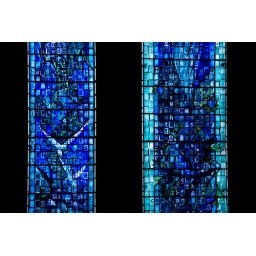
glass window detail in "St. Mungo's" cathedral of Glasgow